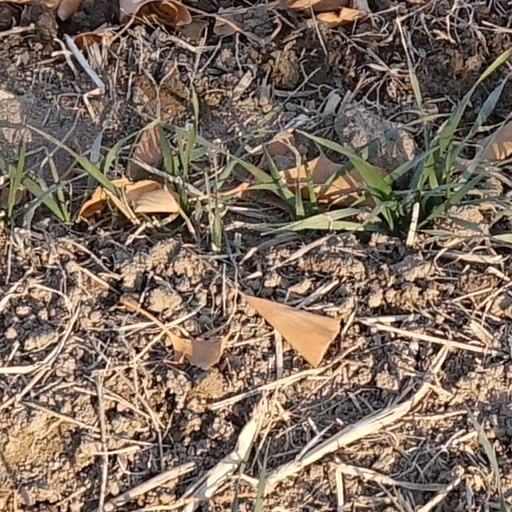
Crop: wheat